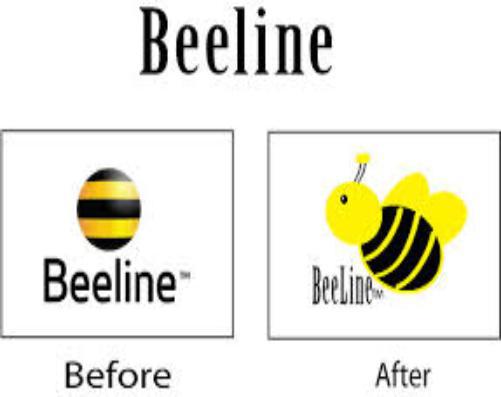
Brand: Beeline
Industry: Others